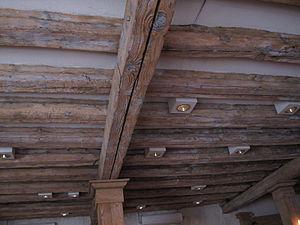
Plafond à la française
Le plafond « à la française » ou « tant-plein-que-vide » est constitué de solives qui ont la même largeur que les vides entre elles.